KAIST

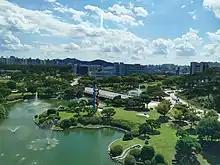
A view of the main campus

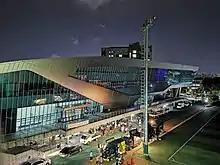
KAIST's sport complex at night

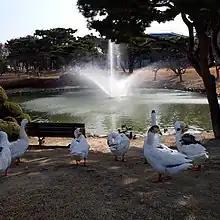
Geese and ducks residing in the KAIST campus lake

KAIST has two campuses in Daejeon and one campus in Seoul. The university is mainly located in the Daedeok Science Town in the city of Daejeon, 150 kilometers south of the capital Seoul. Daedeok is also home to some 50 public and private research institutes, universities such as CNU and high-tech venture capital companies.